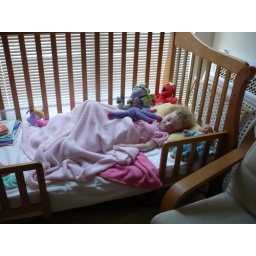
Nap in her big girl bed